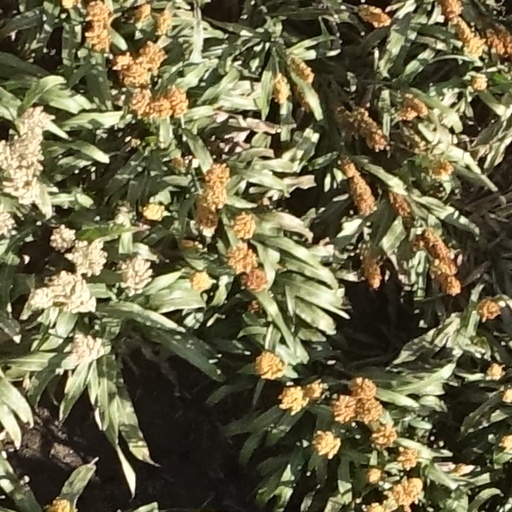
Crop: sorghum